The Bloodsucker Leads the Dance

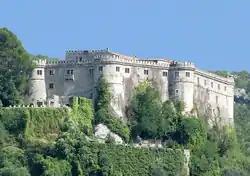
Part of the film was shot at Castello Piccolomini di Balsorano.

Prior to directing "The Bloodsucker Leads the Dance", Alfredo Rizzo's career was as an actor who made his debut in the 1939 film "Lo vedi come sei... lo vedi come sei?". This film marked his last feature as a director and his only horror film he directed. The film was shot between November and December 1974. It was shot at Piccolomini Castle in Balsorano, Castle of Monte San Giovanni Campano, Lake Bracciano and Icet De Paolis Studios in Milan.